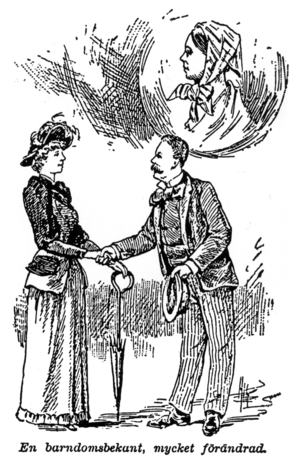
Au cours de l'émigration suédoise vers les États-Unis aux XIXᵉ et XXᵉ siècles, environ 1,3 million de Suédois quittèrent leur pays pour rejoindre les États-Unis. Les principales causes de départ furent la possibilité de bénéficier de terres agricoles arables à bas coût dans le Midwest, ainsi que d'emplois bien rémunérés dans les usines d'industrie lourde de Chicago, Minneapolis ou Worcester.